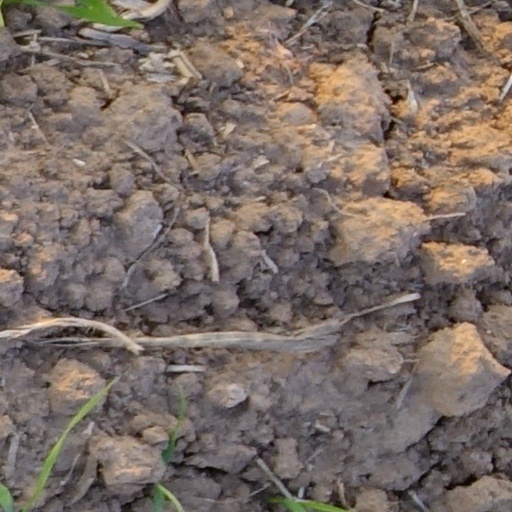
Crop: wheat